Bwito Chiefdom

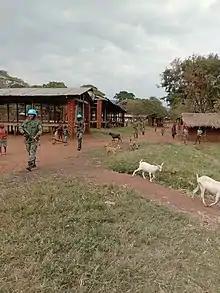

Formerly a part of the Bwisha Chiefdom, known as Binja, the Bwito Chiefdom emerged as a distinct entity following a key administrative reorganization in 1970. On November 18, the Rutshuru Territory was divided, resulting in the establishment of the Bwito Chiefdom as a distinct entity through Ministerial Decree No. 2163. The decree defined the newly formed Chiefdom's territorial boundaries and set up its administrative structure. The local population had mixed reactions to this development. While some were optimistic about the prospect of autonomy and a unique governance structure that catered to their specific needs, others were concerned about the potential impact on inter-community relations, resource distribution, and access to essential services. The successful establishment of the Bwito Chiefdom depended on the response and adaptation of its leadership. Traditional leaders and local authorities needed to recalibrate their roles within the new administrative framework. Cooperation and collaboration between leaders from the erstwhile Bwisha Chiefdom and the nascent Bwito Chiefdom were instrumental in maintaining stability during the transitional phase.